1933 Grand Prix season

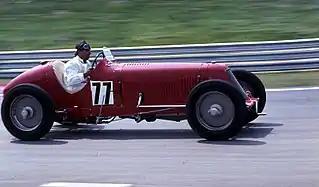
Maserati 8CM

Maserati continued with the two 8C-3000 cars it had from 1932. But the company was the first to produce a car for the new formula. The 8CM was a development of the 8C-3000, and taking the lead from the Tipo B, was a "monoposto" (single-seater) design, hence its designation. It was the fastest car of the season, but very twitchy even for a top driver like Nuvolari. Piero Taruffi said